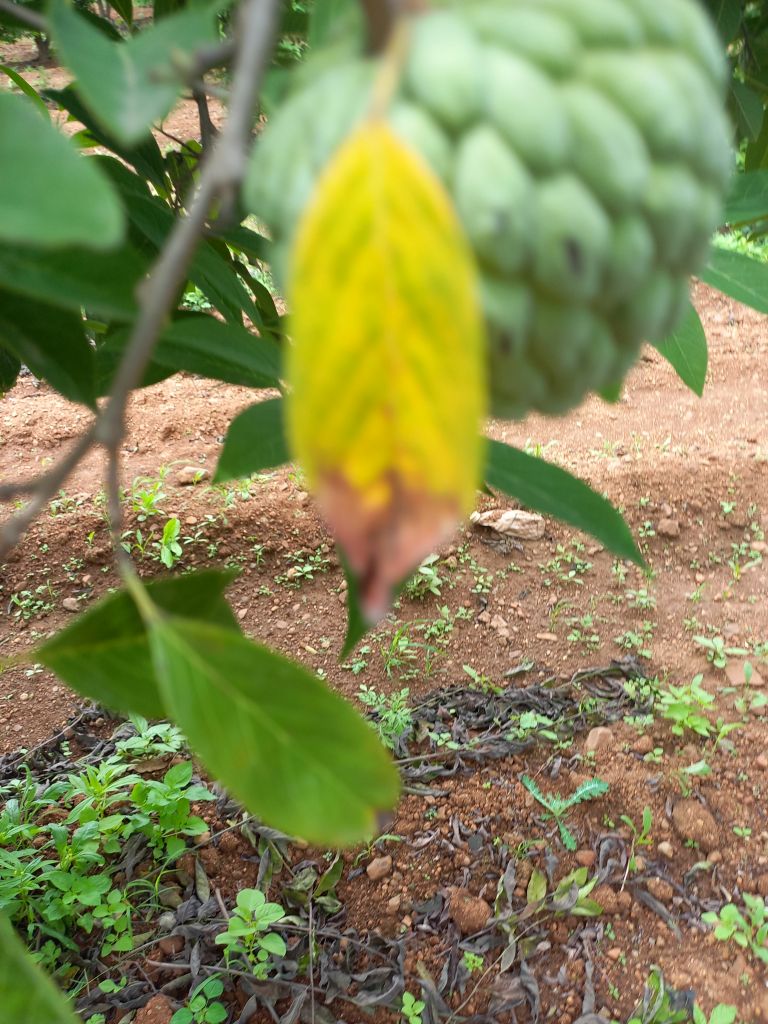
Disease label: Leaf spot on Leaves